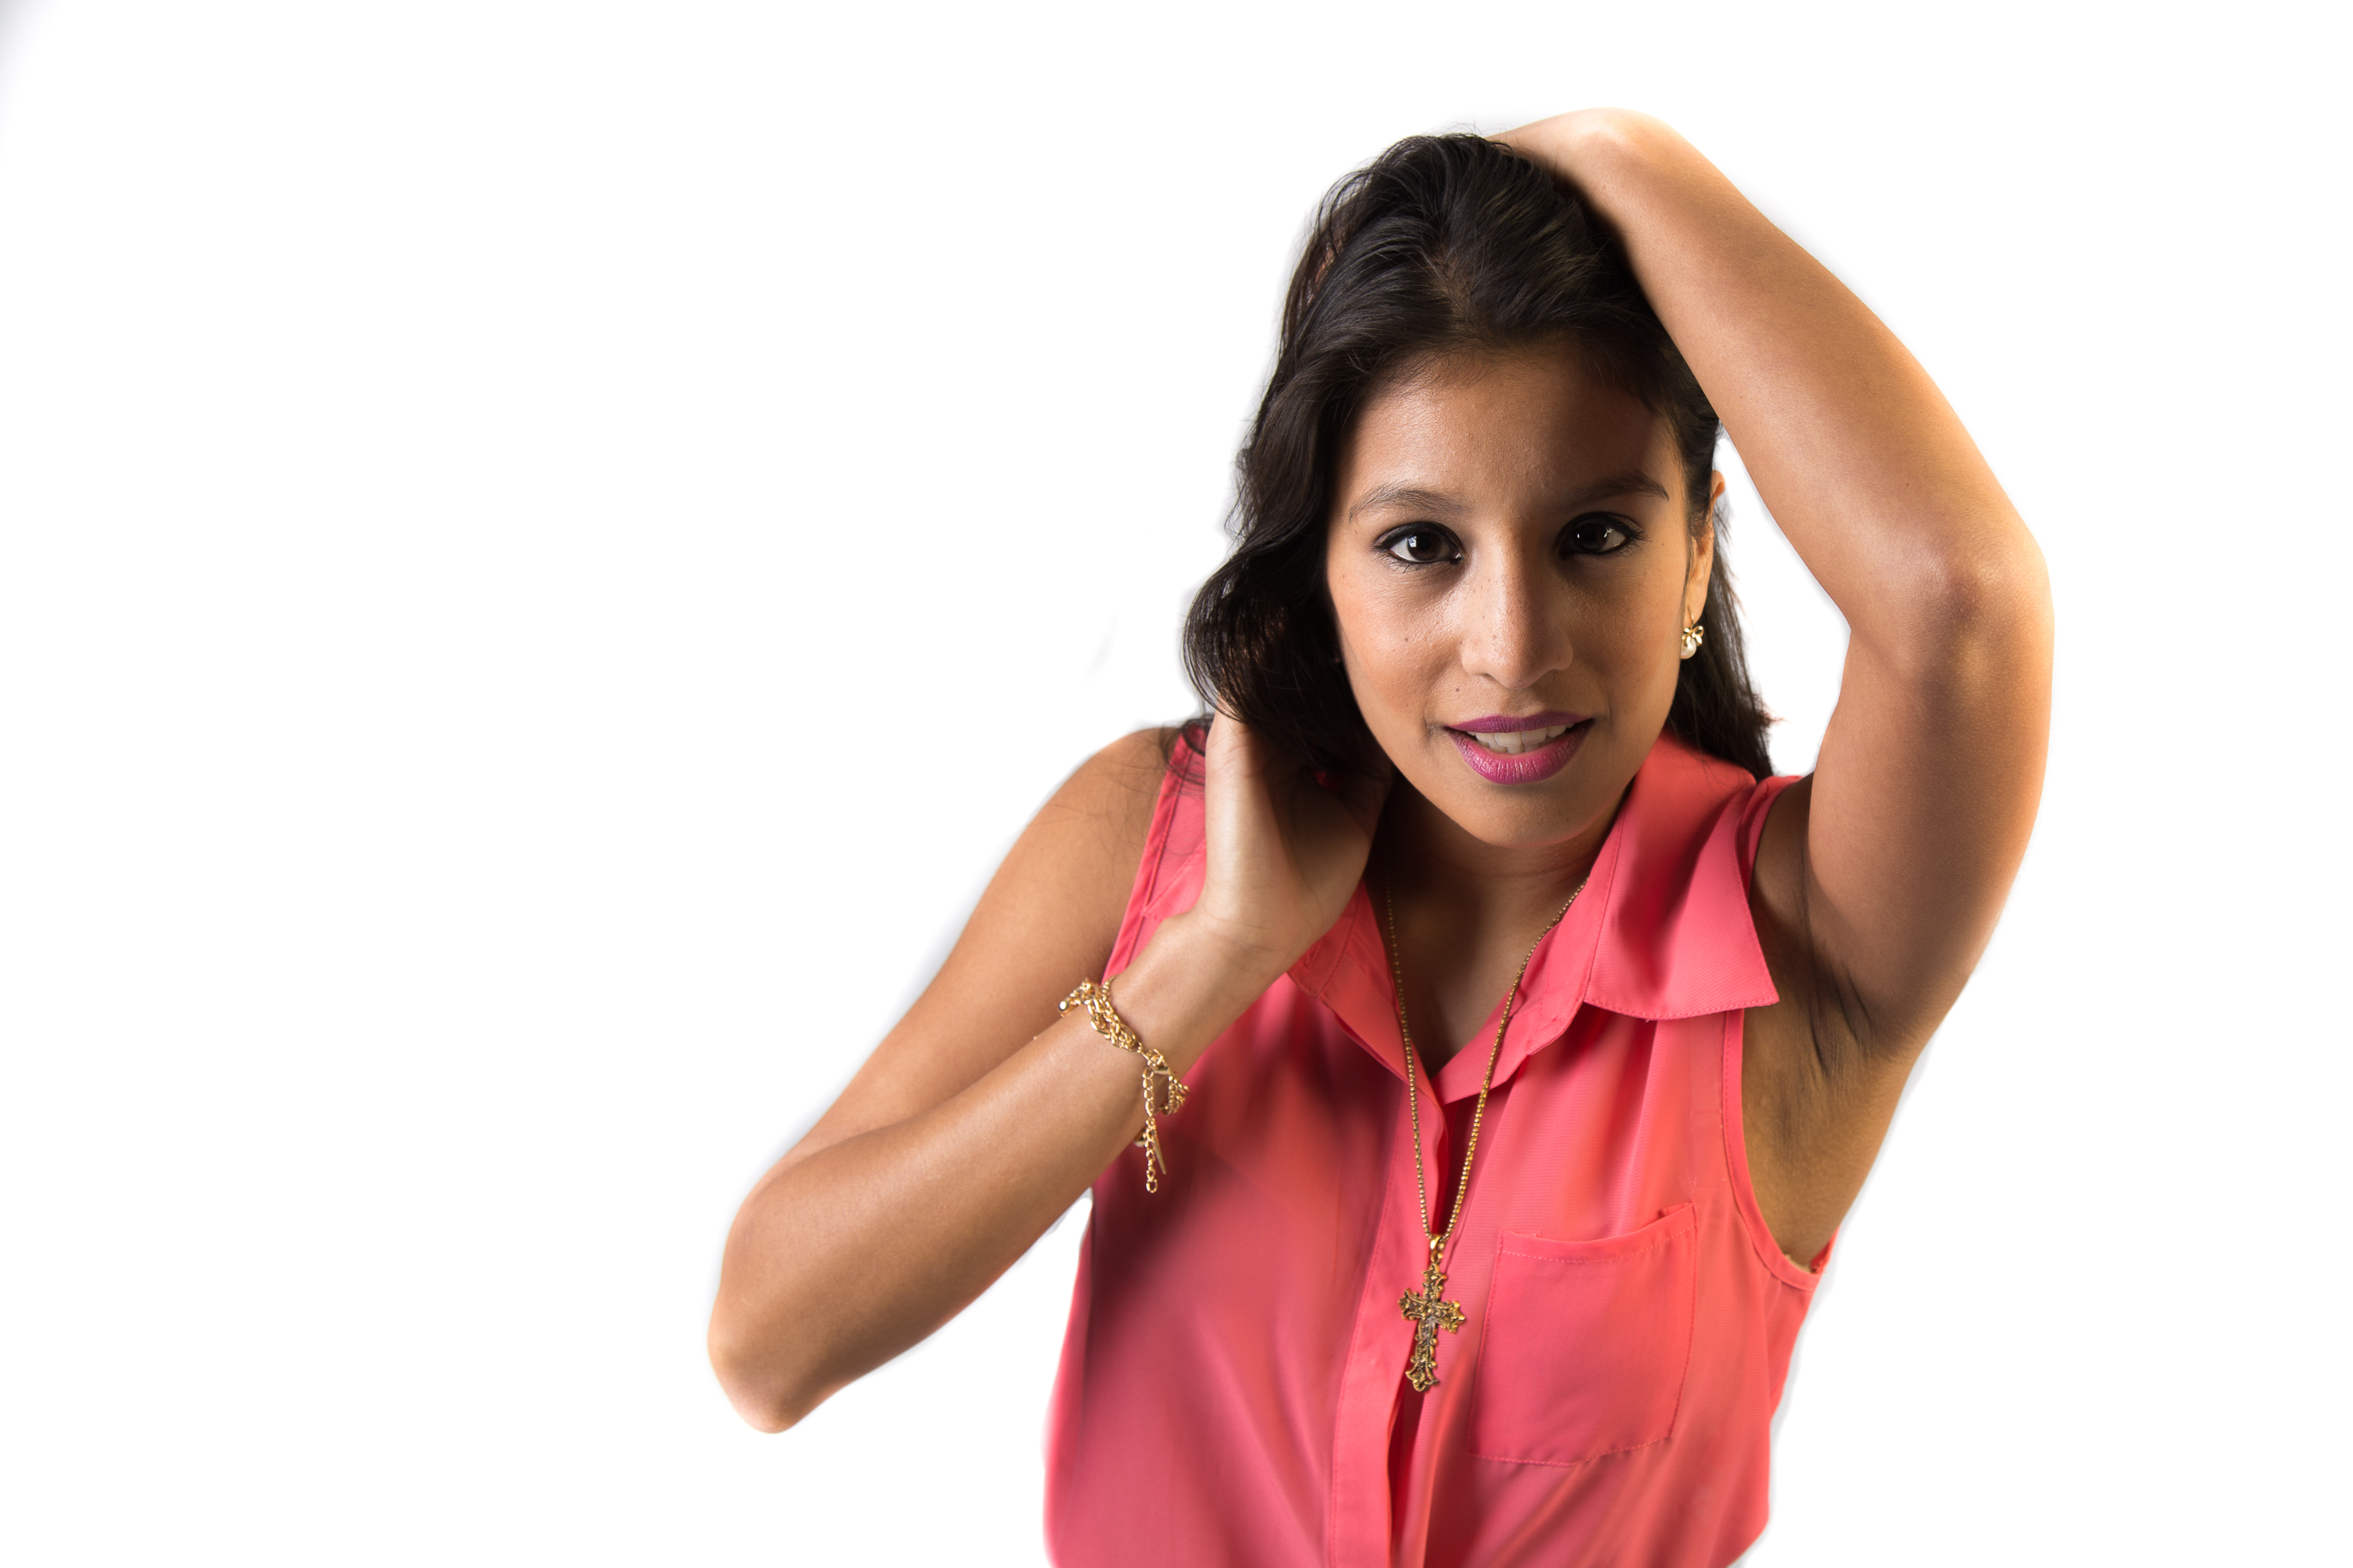
hand, singer, model, finger, canon, clothing, arm, hairstyle, muscle, human body, neck, canon6d, 6d, shot, argentina, thumb, buenosaires, ar, 160378, 160378com, www160378com, estudio, rodrigo, paredes, canon24105, prueba, agustina, testshot, abdomen, photo shoot, sense